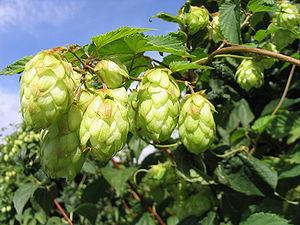
Le houblon ou houblon grimpant est une plante herbacée vivace grimpante de la famille des Cannabaceae. Elle a parfois pour noms vernaculaires couleuvrée septentrionale, bois du diable, salsepareille indigène ou vigne du Nord.
Les caractéristiques nutritives de la bière en tant qu'aliment sont variables en fonction du type de bière et du type de consommation.